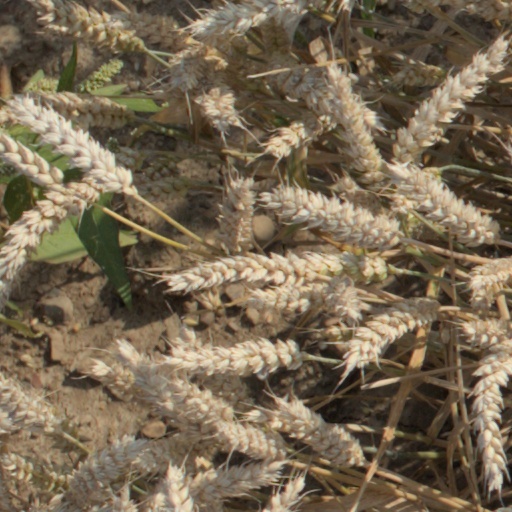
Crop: wheat